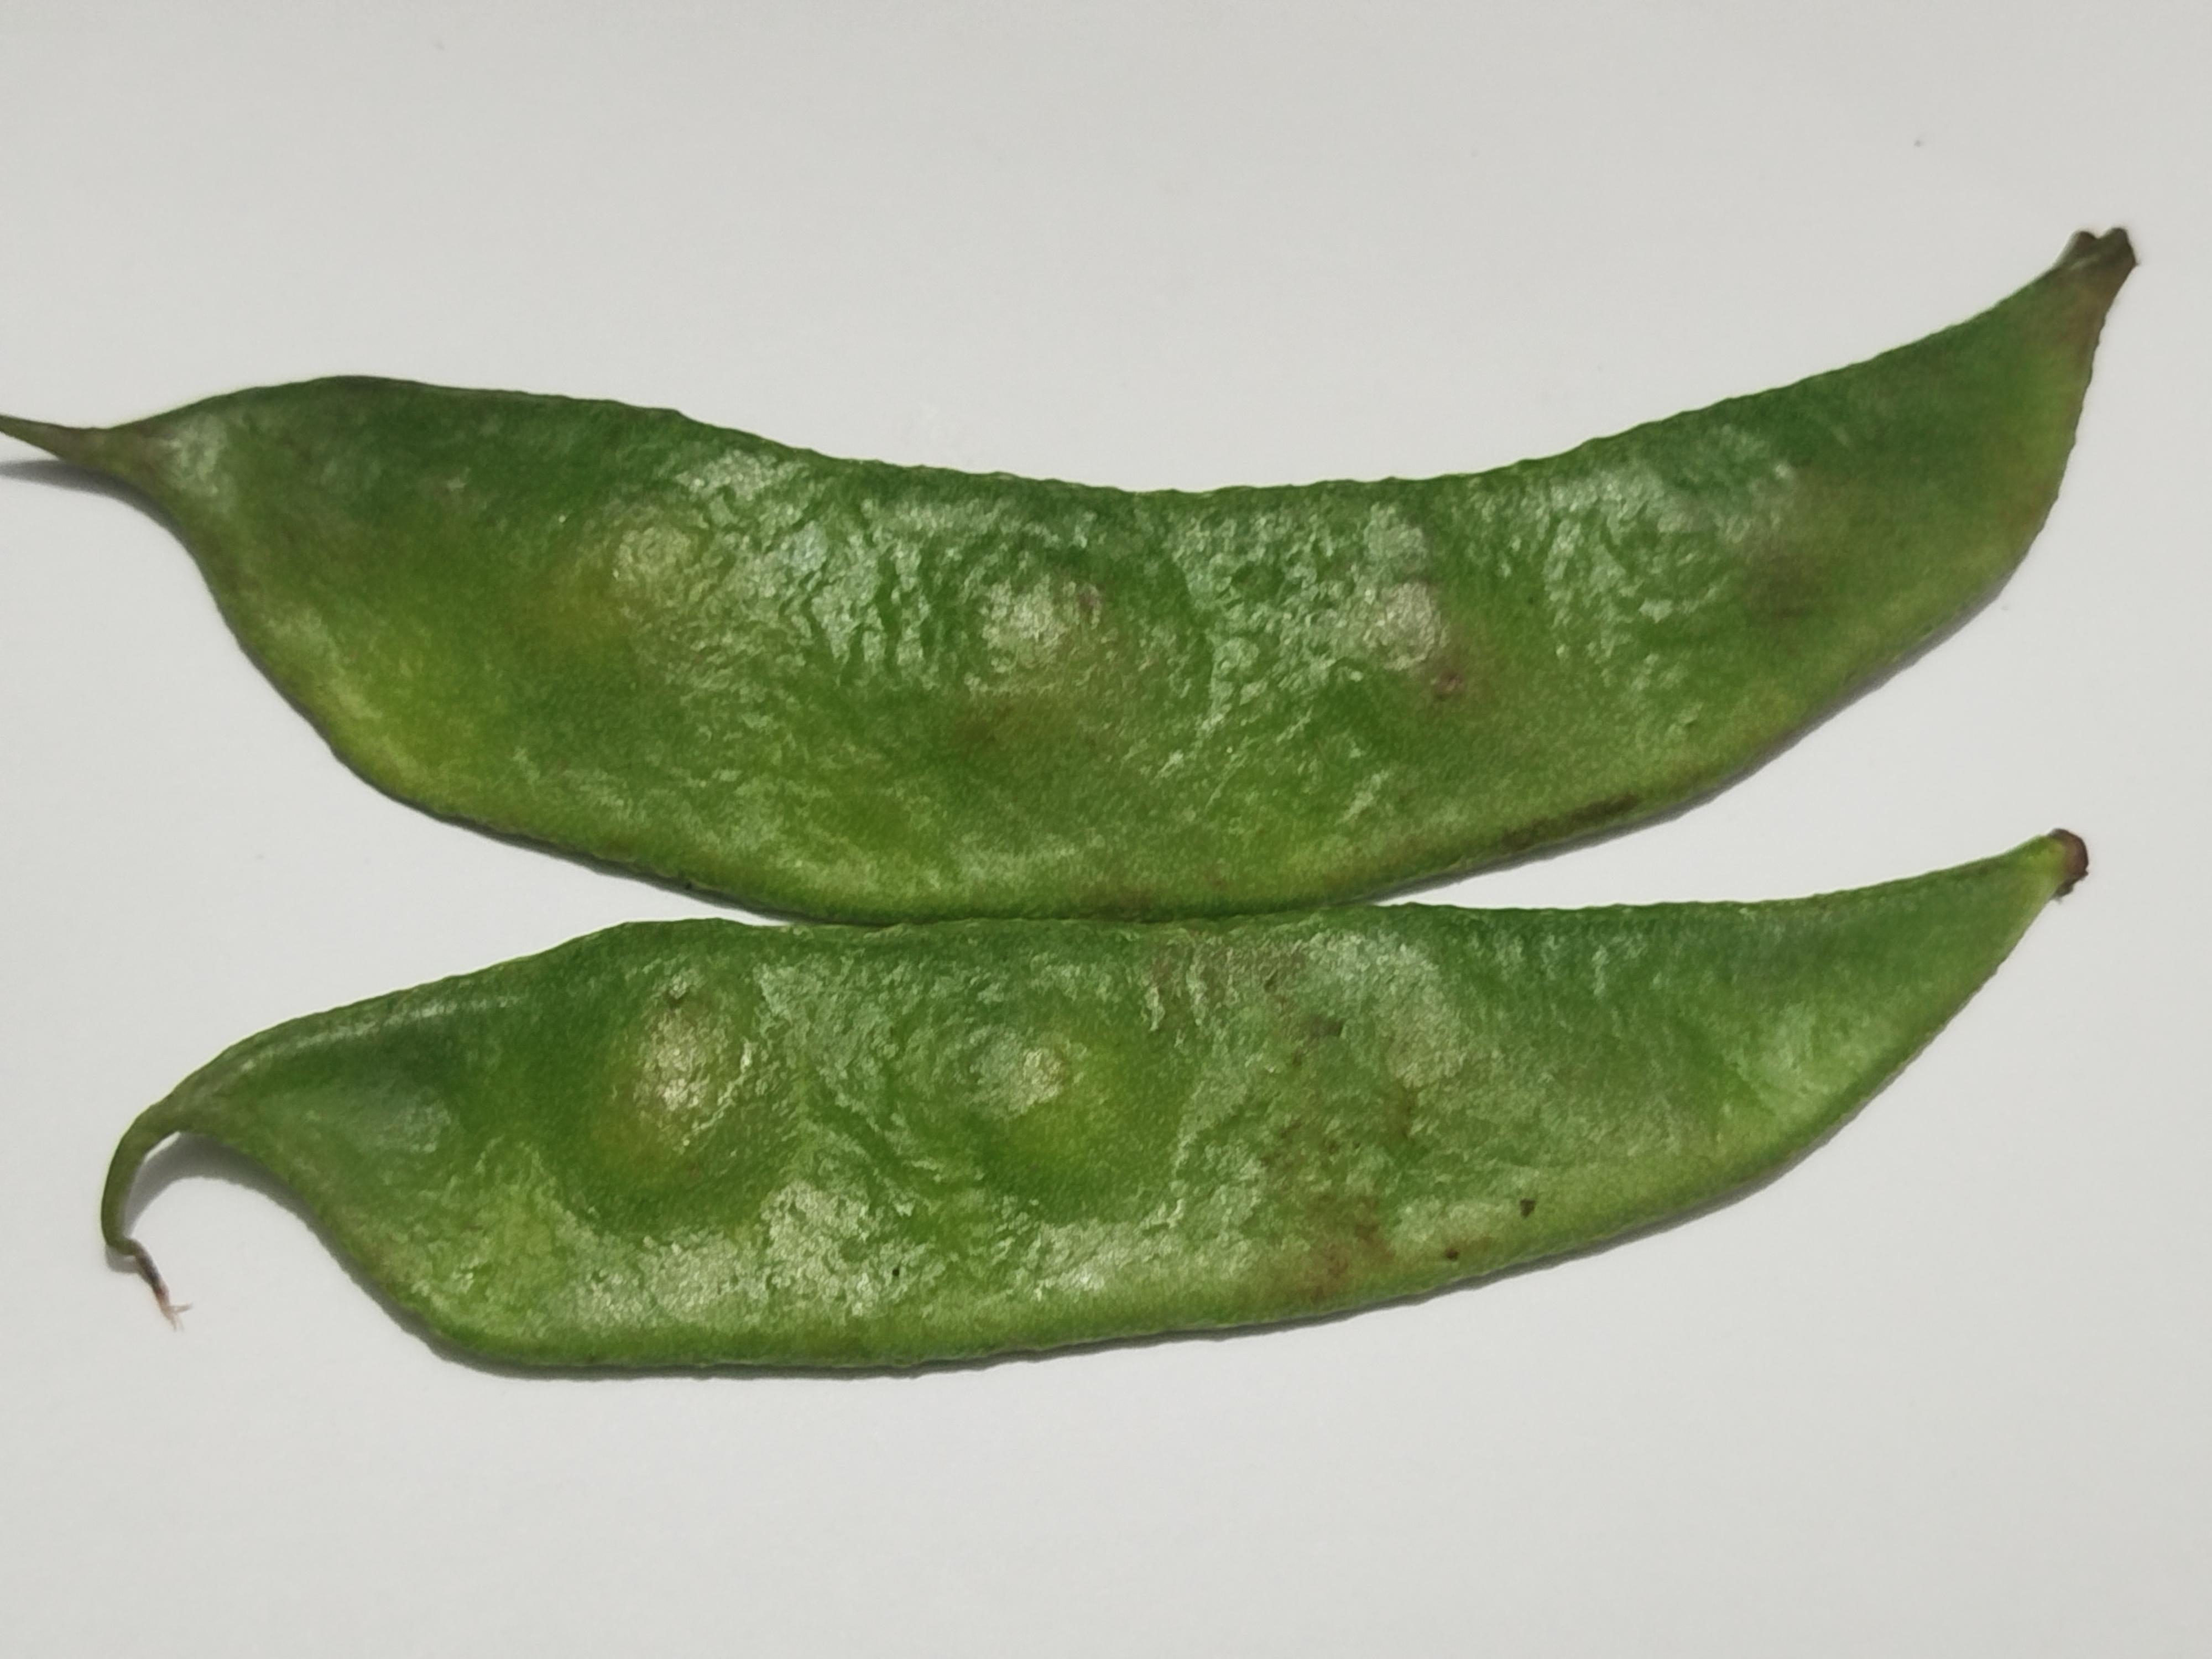
Label: Bean